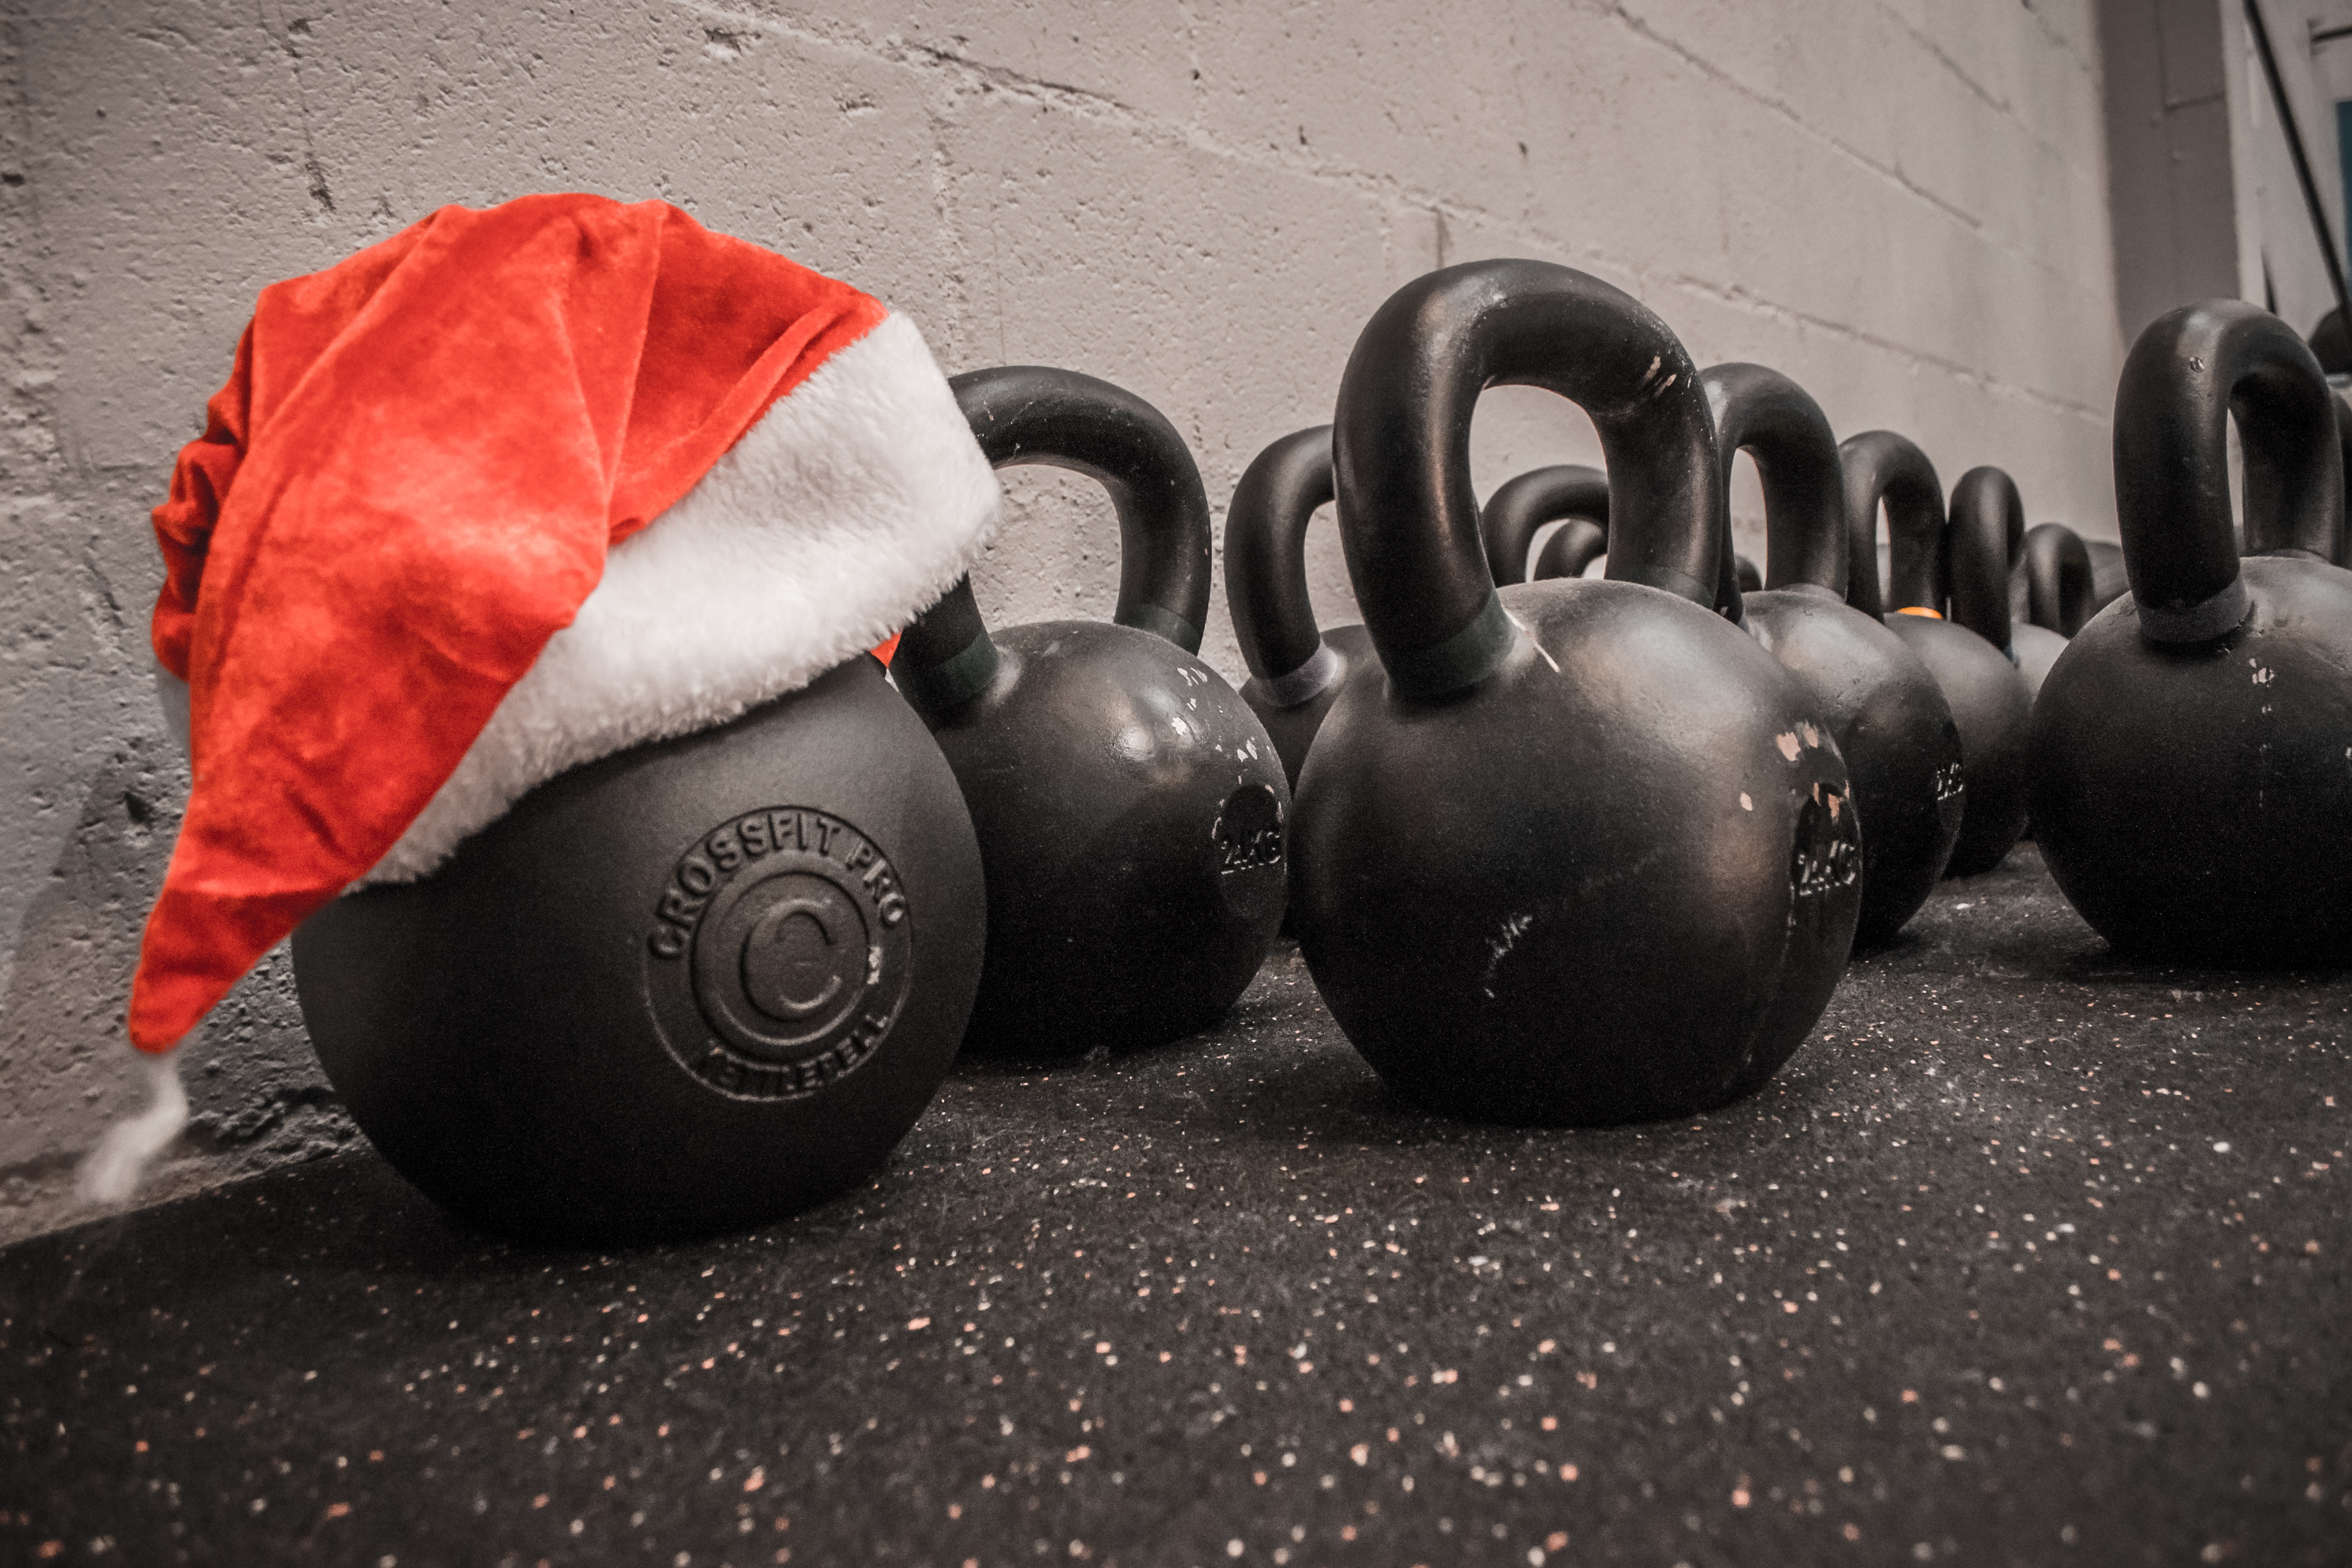
vehicle, training, black, christmas, gym, sports equipment, sculpture, art, ball, kettlebell, crossfit, exercise equipment, weights russian